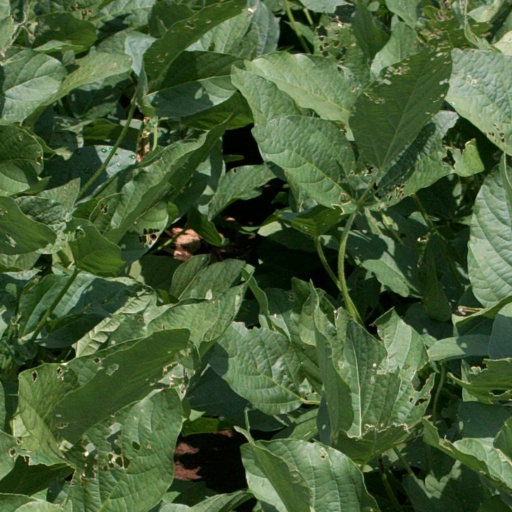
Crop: soybean